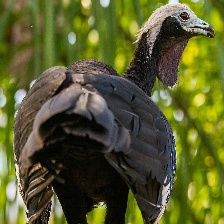
Species: BLUE THROATED PIPING GUAN
Scientific name: PIPILE CUMANENSIS